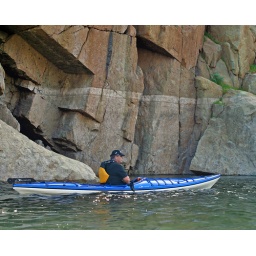
Jim by the rock wall